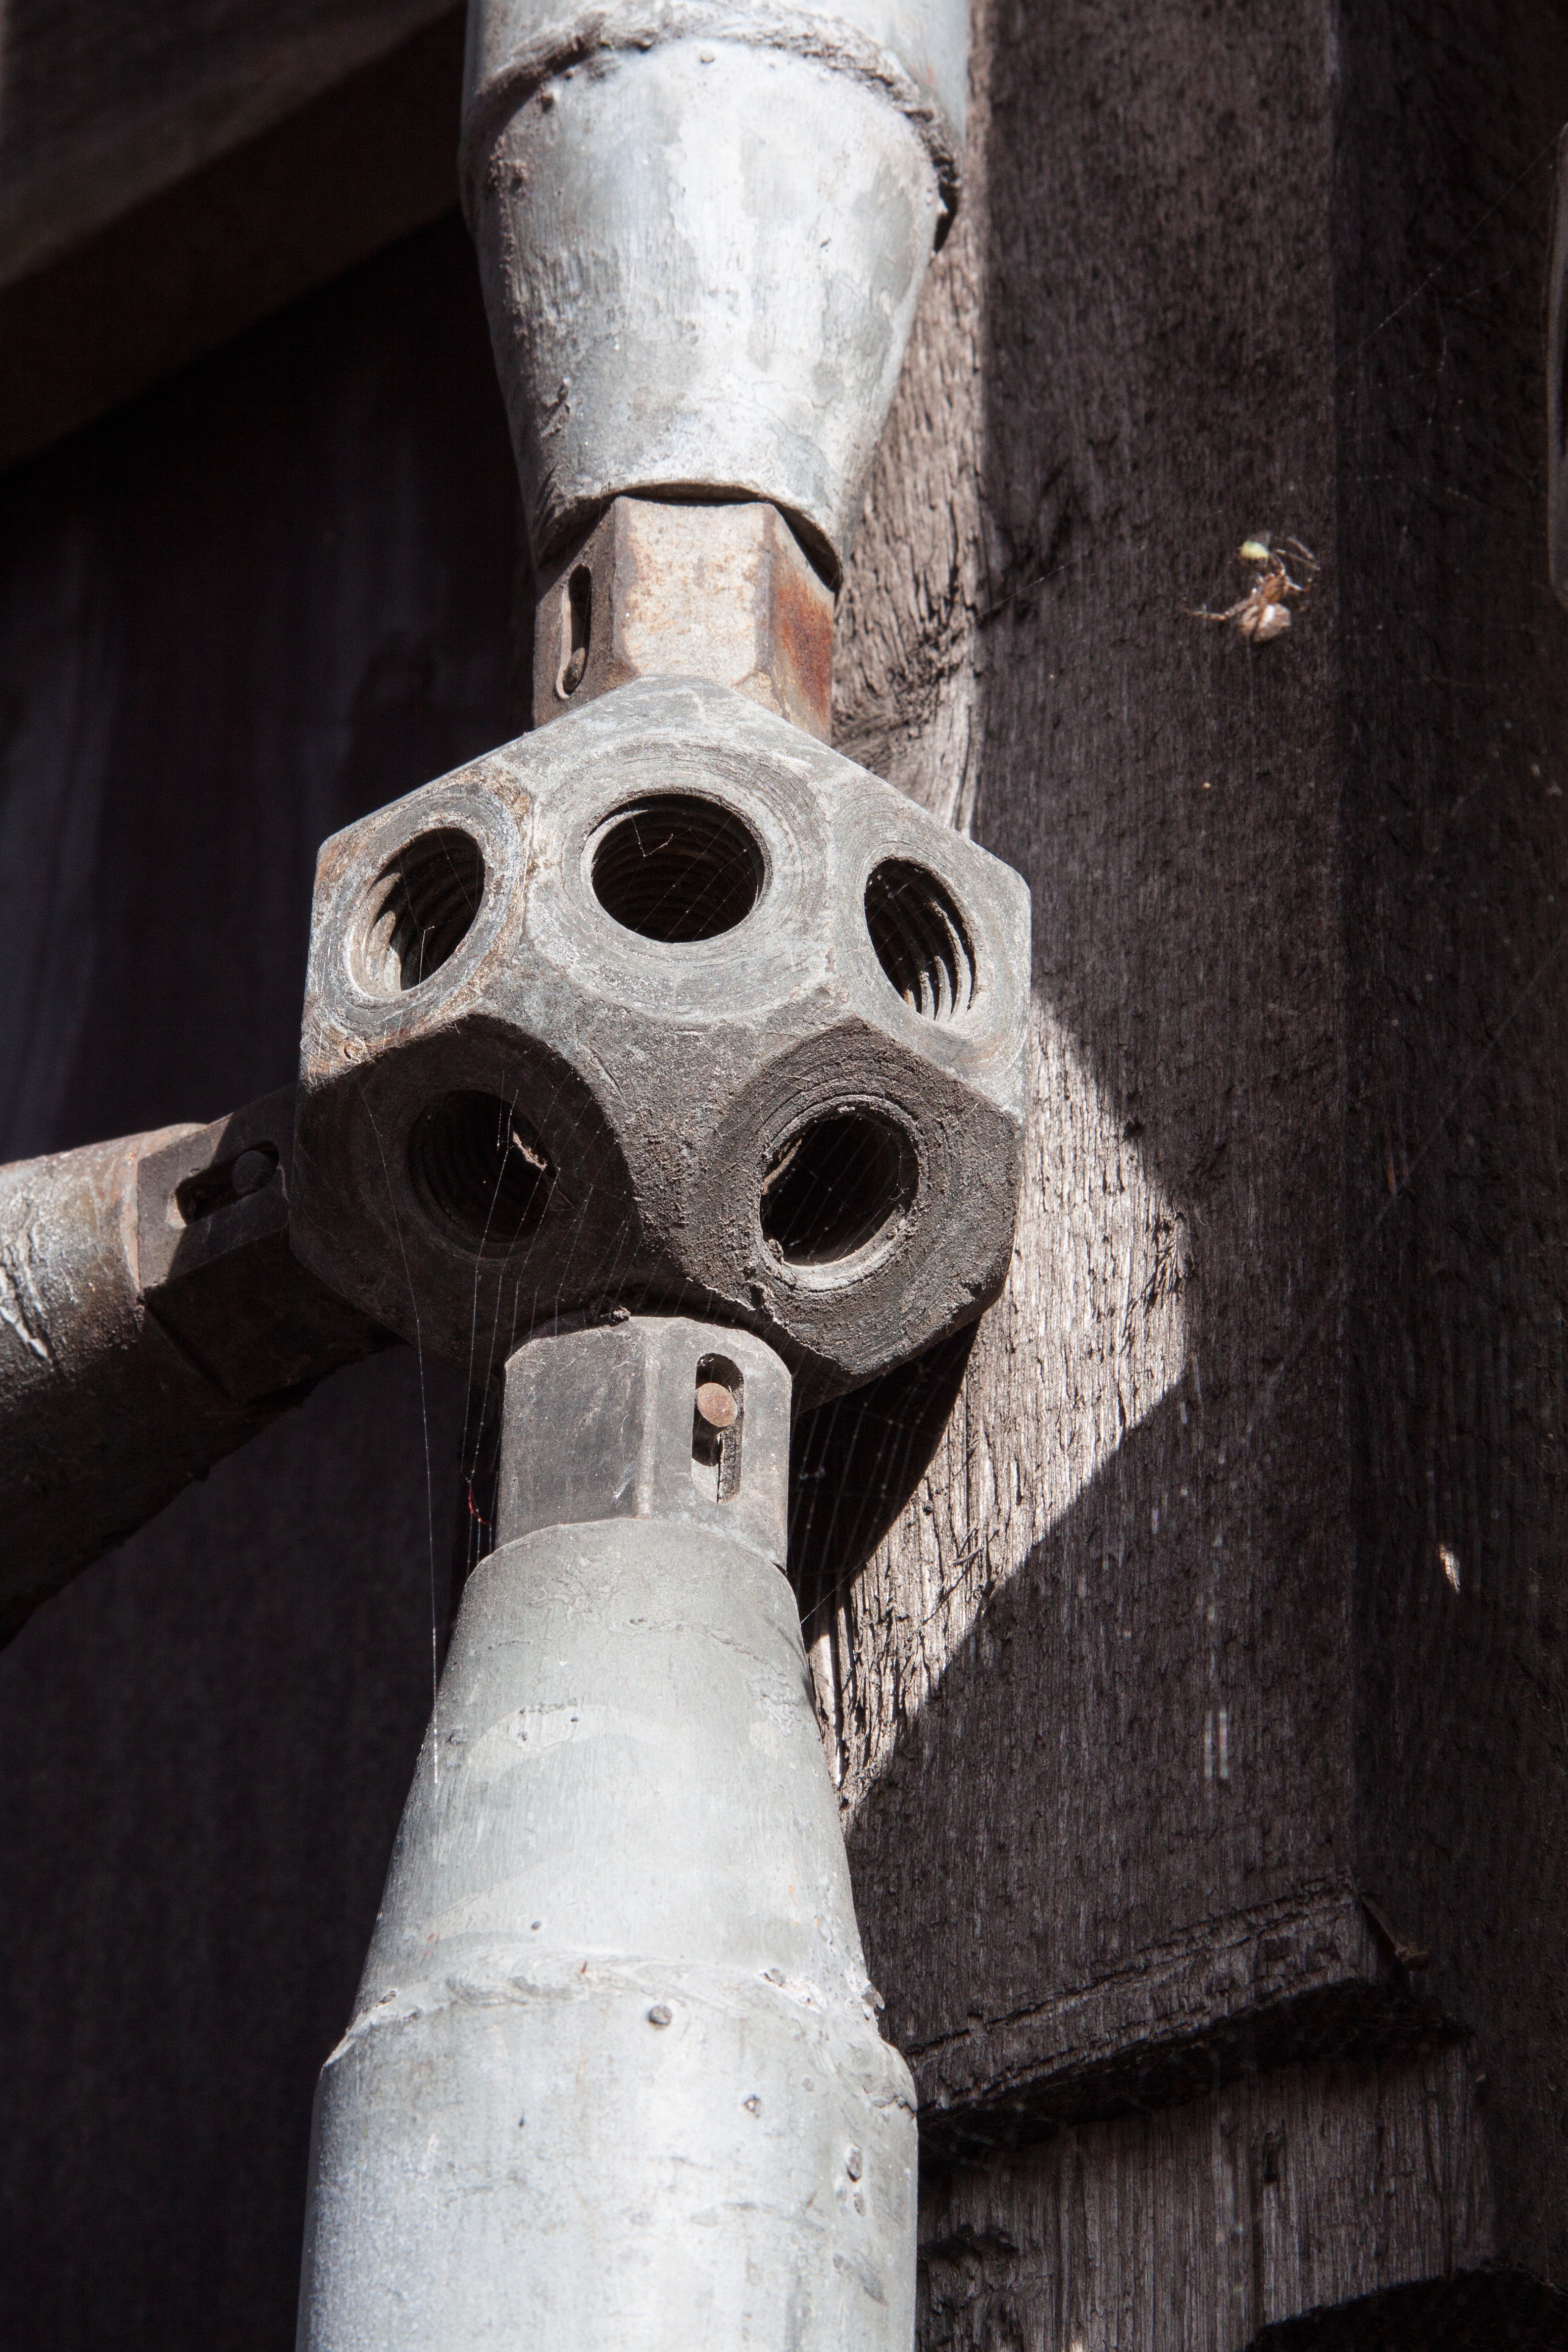
structure, wheel, statue, column, lighting, cobweb, spider, sculpture, art, iron, brand name, mero, used worldwide, steel modular system, space trusses, rfw, developed by, max mengeringhausen, spherical connection element, meroknoten, certain angles, construction parts, pipe construction